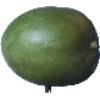
Label: Mango 1